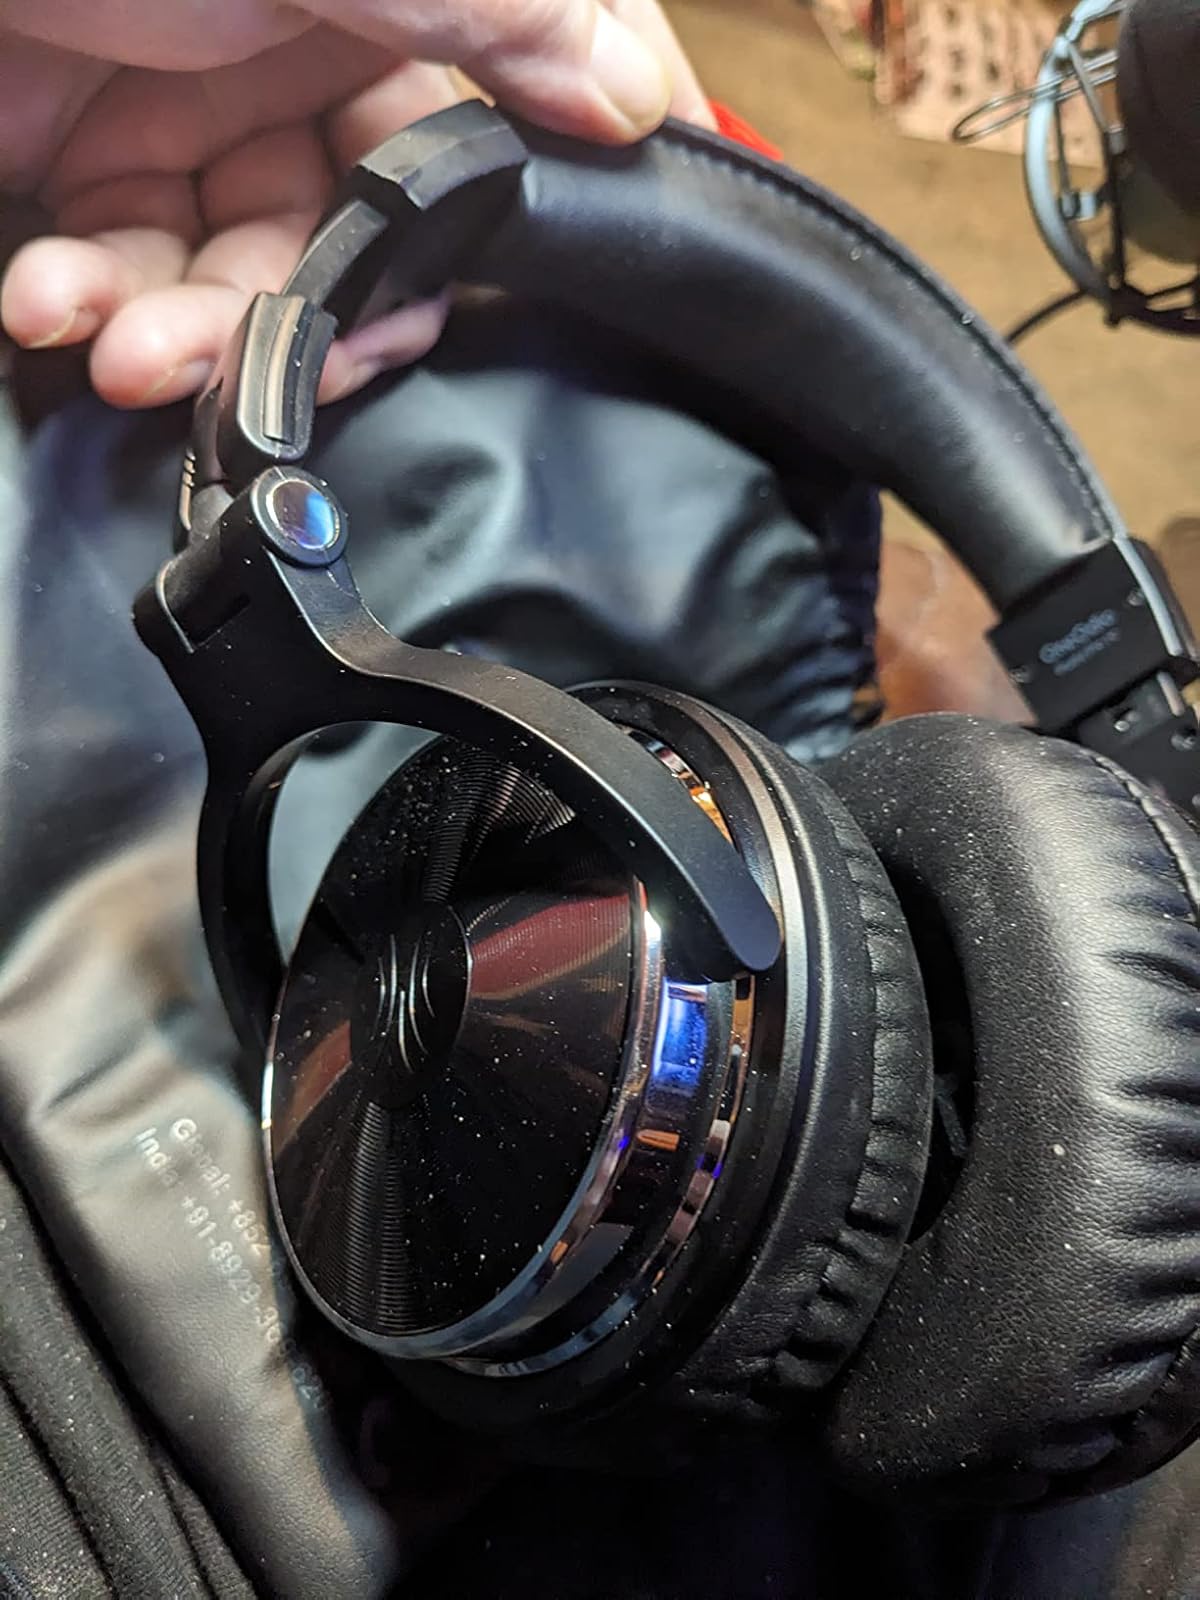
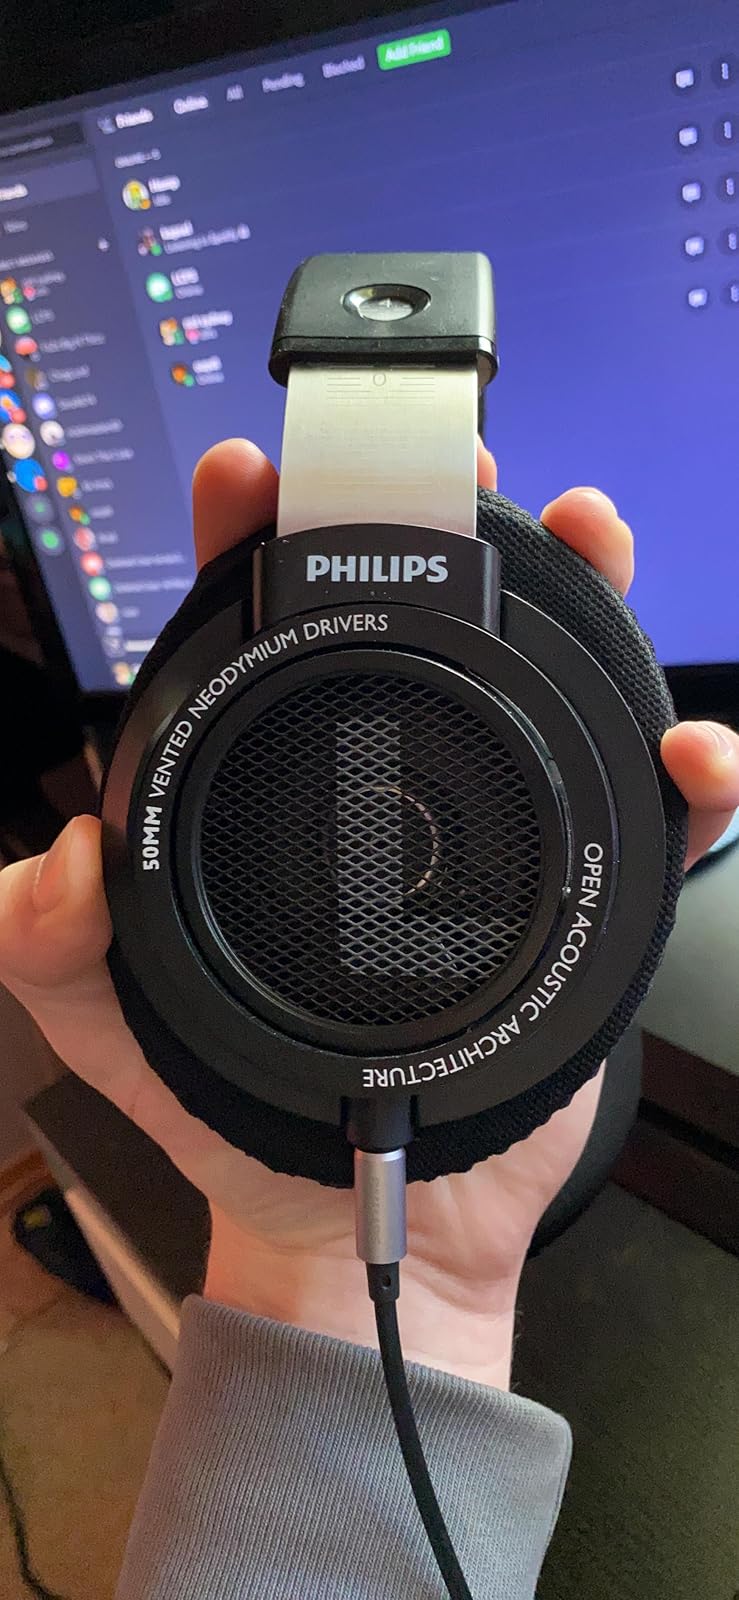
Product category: headphones
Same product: no